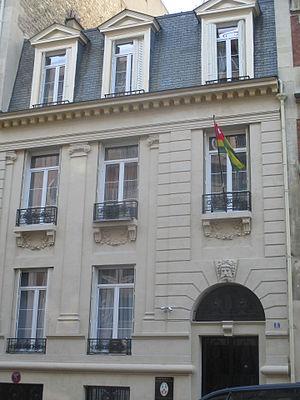
Ambassade du Togo à Paris, 8 rue Alfred Roll.
L'ambassade du Togo en France est la représentation diplomatique de la République togolaise en République française. Depuis 2010, son ambassadeur est Calixte Batossie Madjoulba.
Cet article liste les représentations diplomatiques du Togo à l'étranger, en excluant les consulats honoraires.